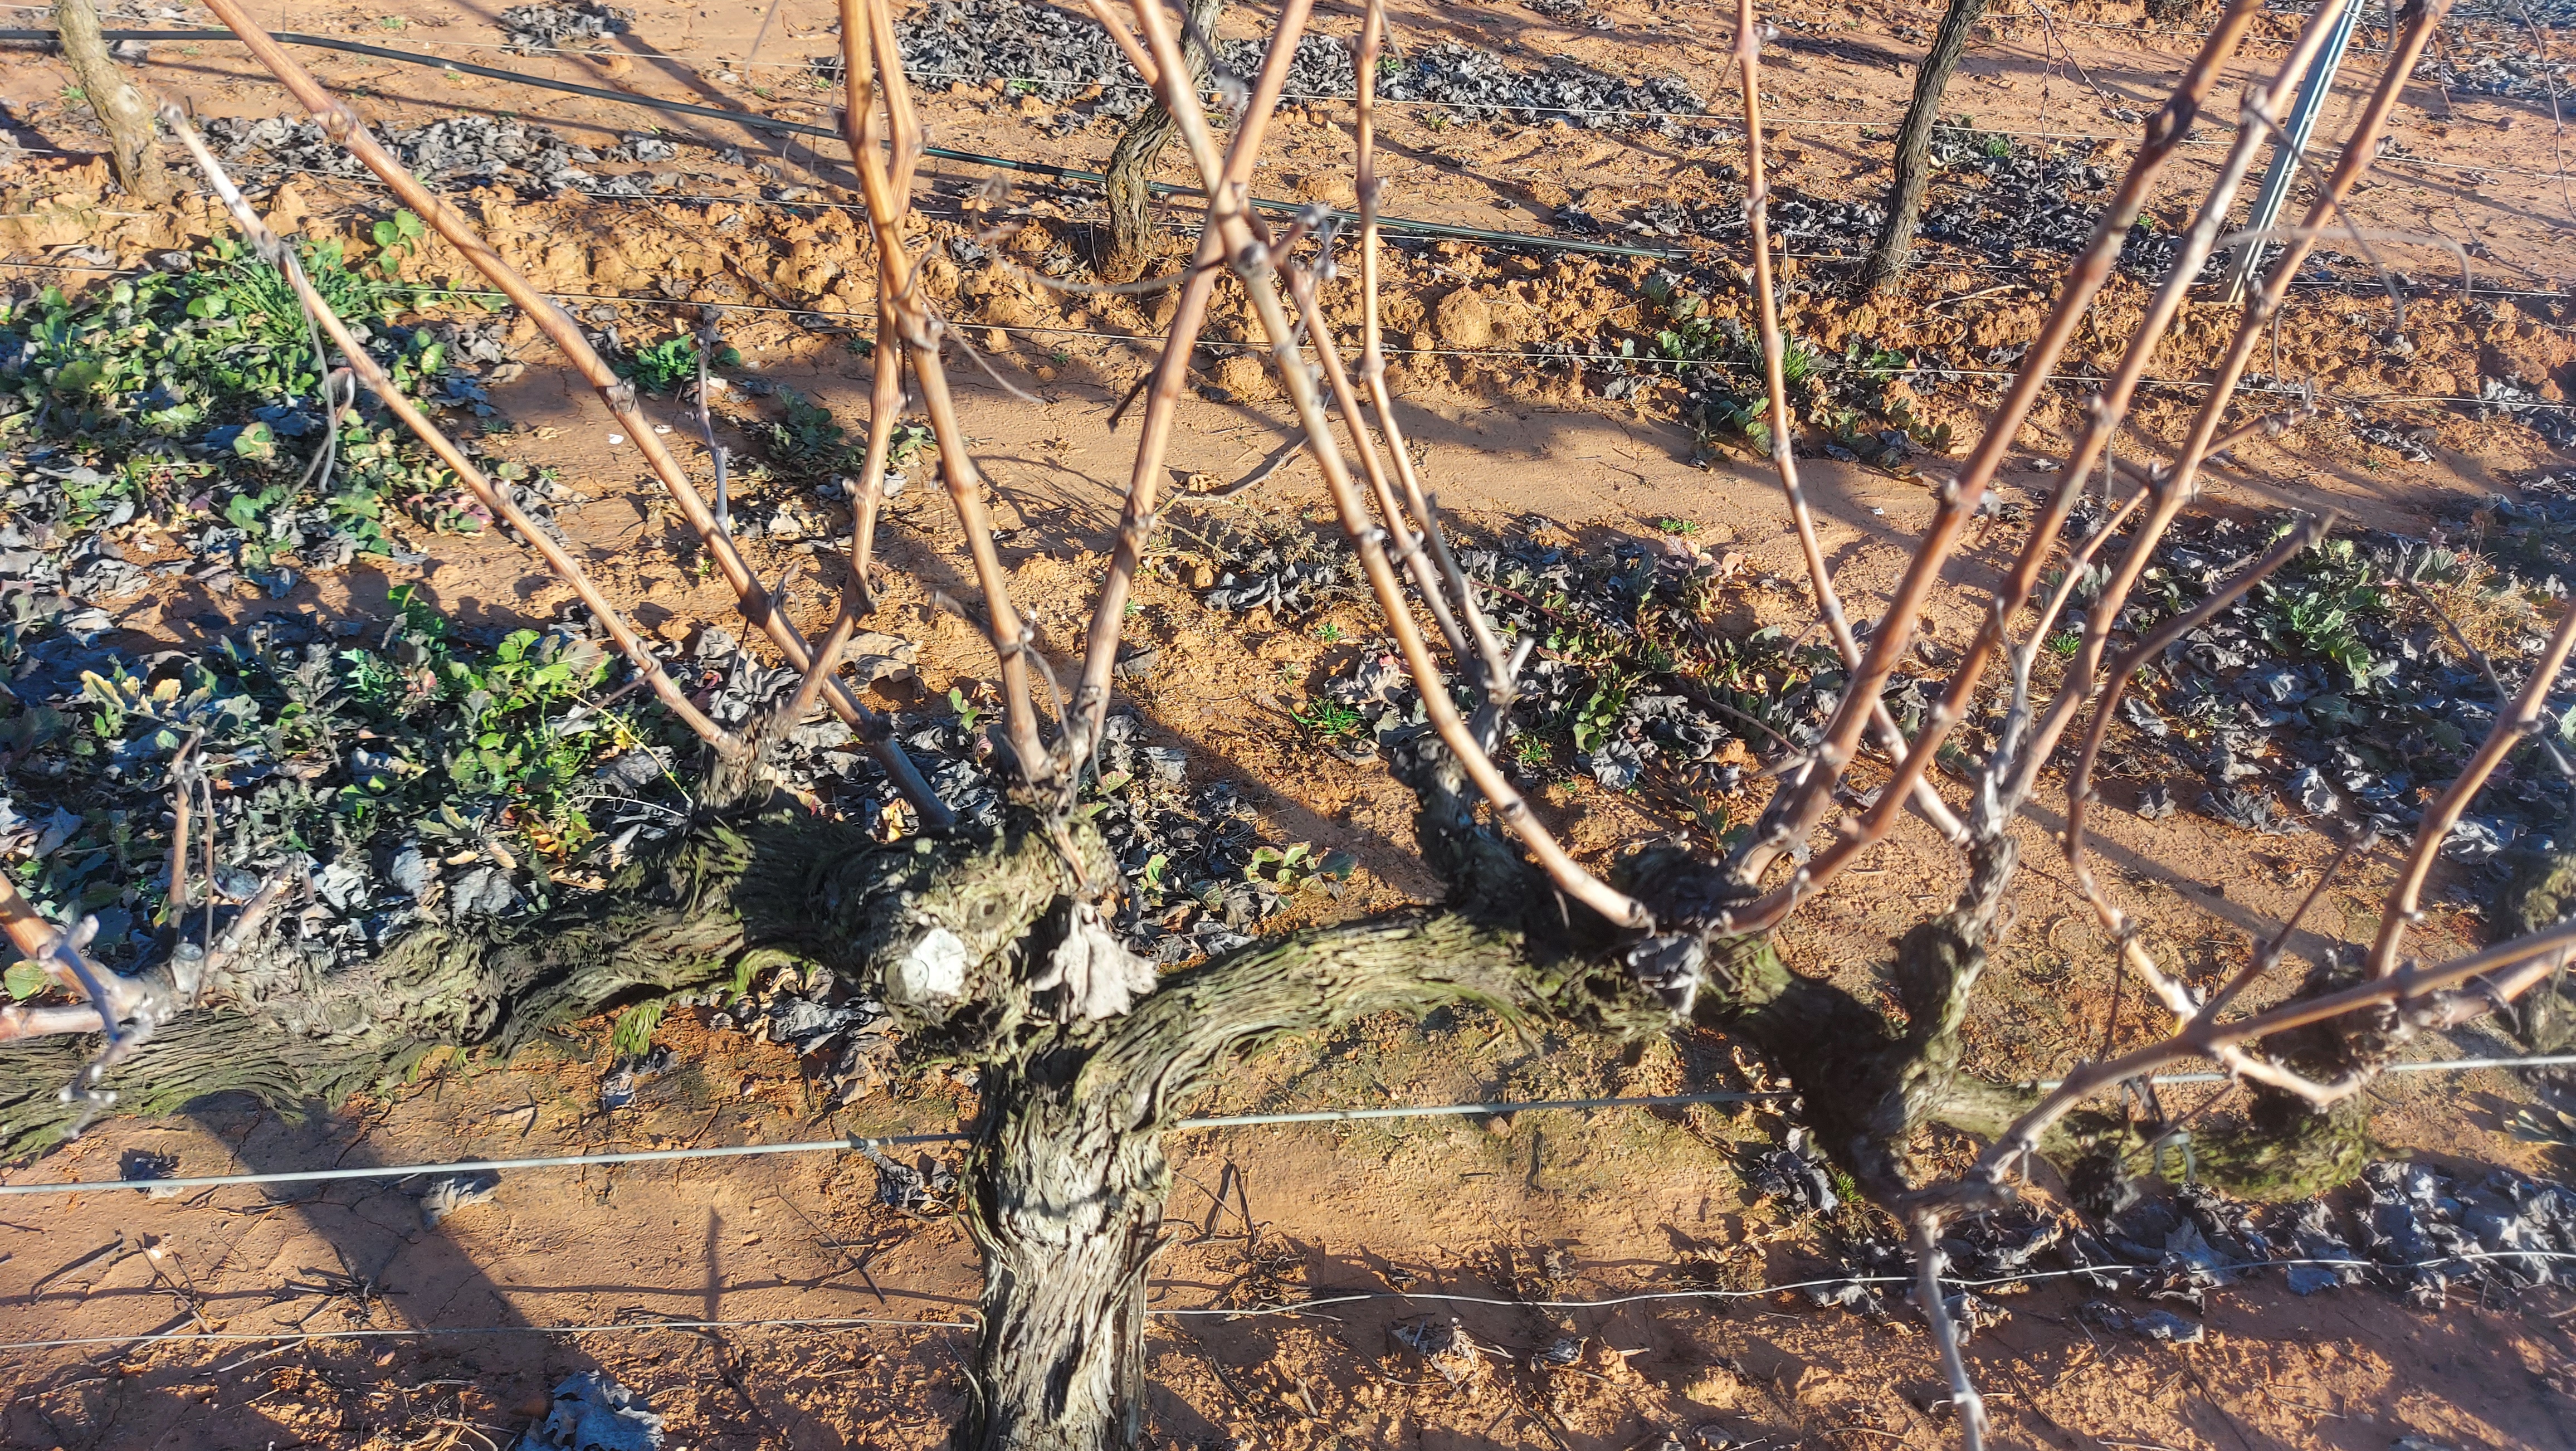
Unpruned shoots: 18
Pruned shoots: 0
Trunks: 1